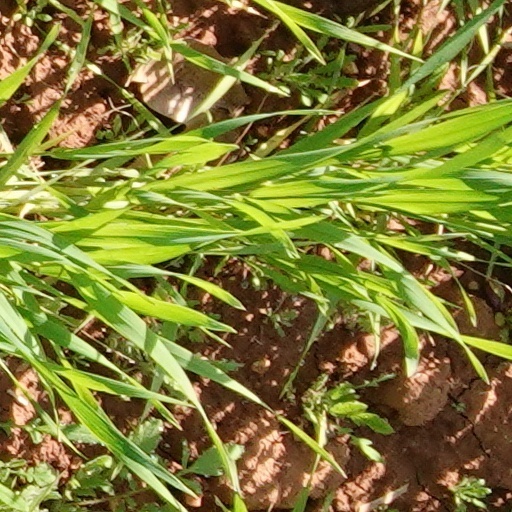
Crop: wheat